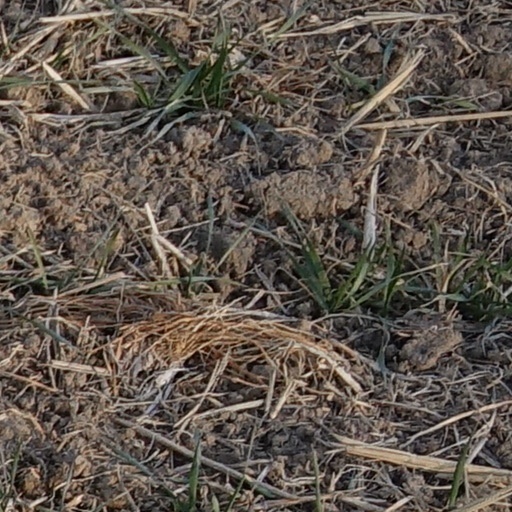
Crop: wheat